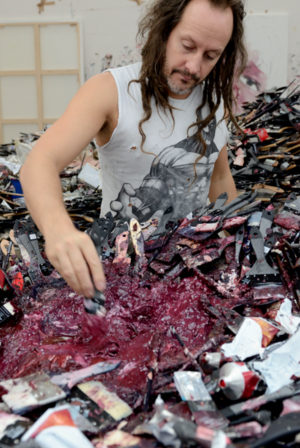
Philippe Pasqua est un artiste contemporain français né le 15 juin 1965 à Grasse. Il est notablement connu pour sa peinture, sa sculpture et ses dessins. Autodidacte et solitaire, célèbre entre autres pour ses vanités, il est aujourd'hui considéré comme l’un des artistes majeurs de sa génération.